Southwest (film)

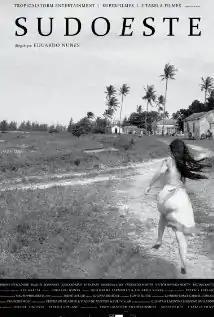
Film poster

Southwest is a 2012 Brazilian drama film directed by Eduardo Nunes.